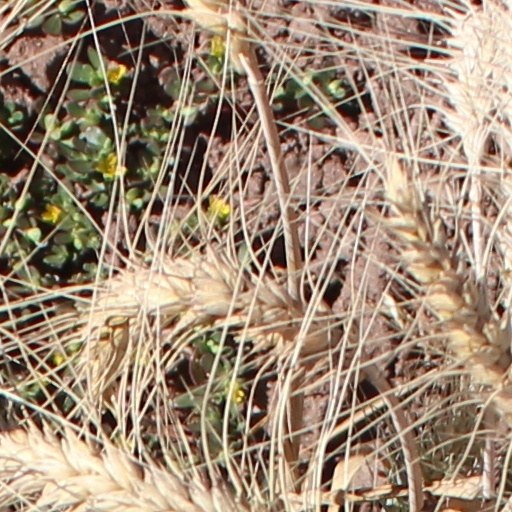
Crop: wheat